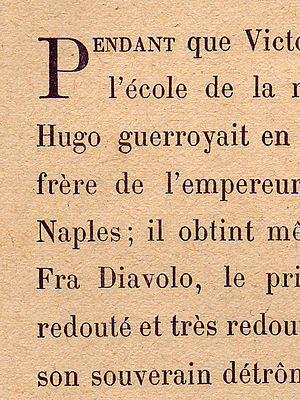
Lettrine et petites capitales
Les petites capitales sont, en typographie, des caractères capitales ayant la même graisse que les caractères minuscules et dont la hauteur correspond à la hauteur d'x. Elles peuvent être utilisées pour marquer l’emphase de mots sans qu’ils ne paraissent trop grands par rapport aux autres mots, afin de ne pas briser l’harmonie du texte et en particulier maintenir le gris typographique. Elles sont utiles comme substitut aux majuscules ordinaires, mais aussi à l’italique ou le gras, lorsqu’ils ne conviennent pas. Leur usage change selon les conventions orthotypographiques. Elles sont appelées « petites majuscules » dans certains logiciels de publication assistée par ordinateur ou de traitement de texte mais d’autres logiciels font la différence entre les « petites capitales », lettres minuscules devenues petites capitales, et « petites majuscules », majuscules devenues petites capitales.
Une lettrine est une lettre initiale, décorée ou non, placée en tête d'un texte, et d’un corps très supérieur à celui du texte courant, de manière à mettre en valeur le début du texte. Les autres lettres du premier mot sont généralement en petites capitales.